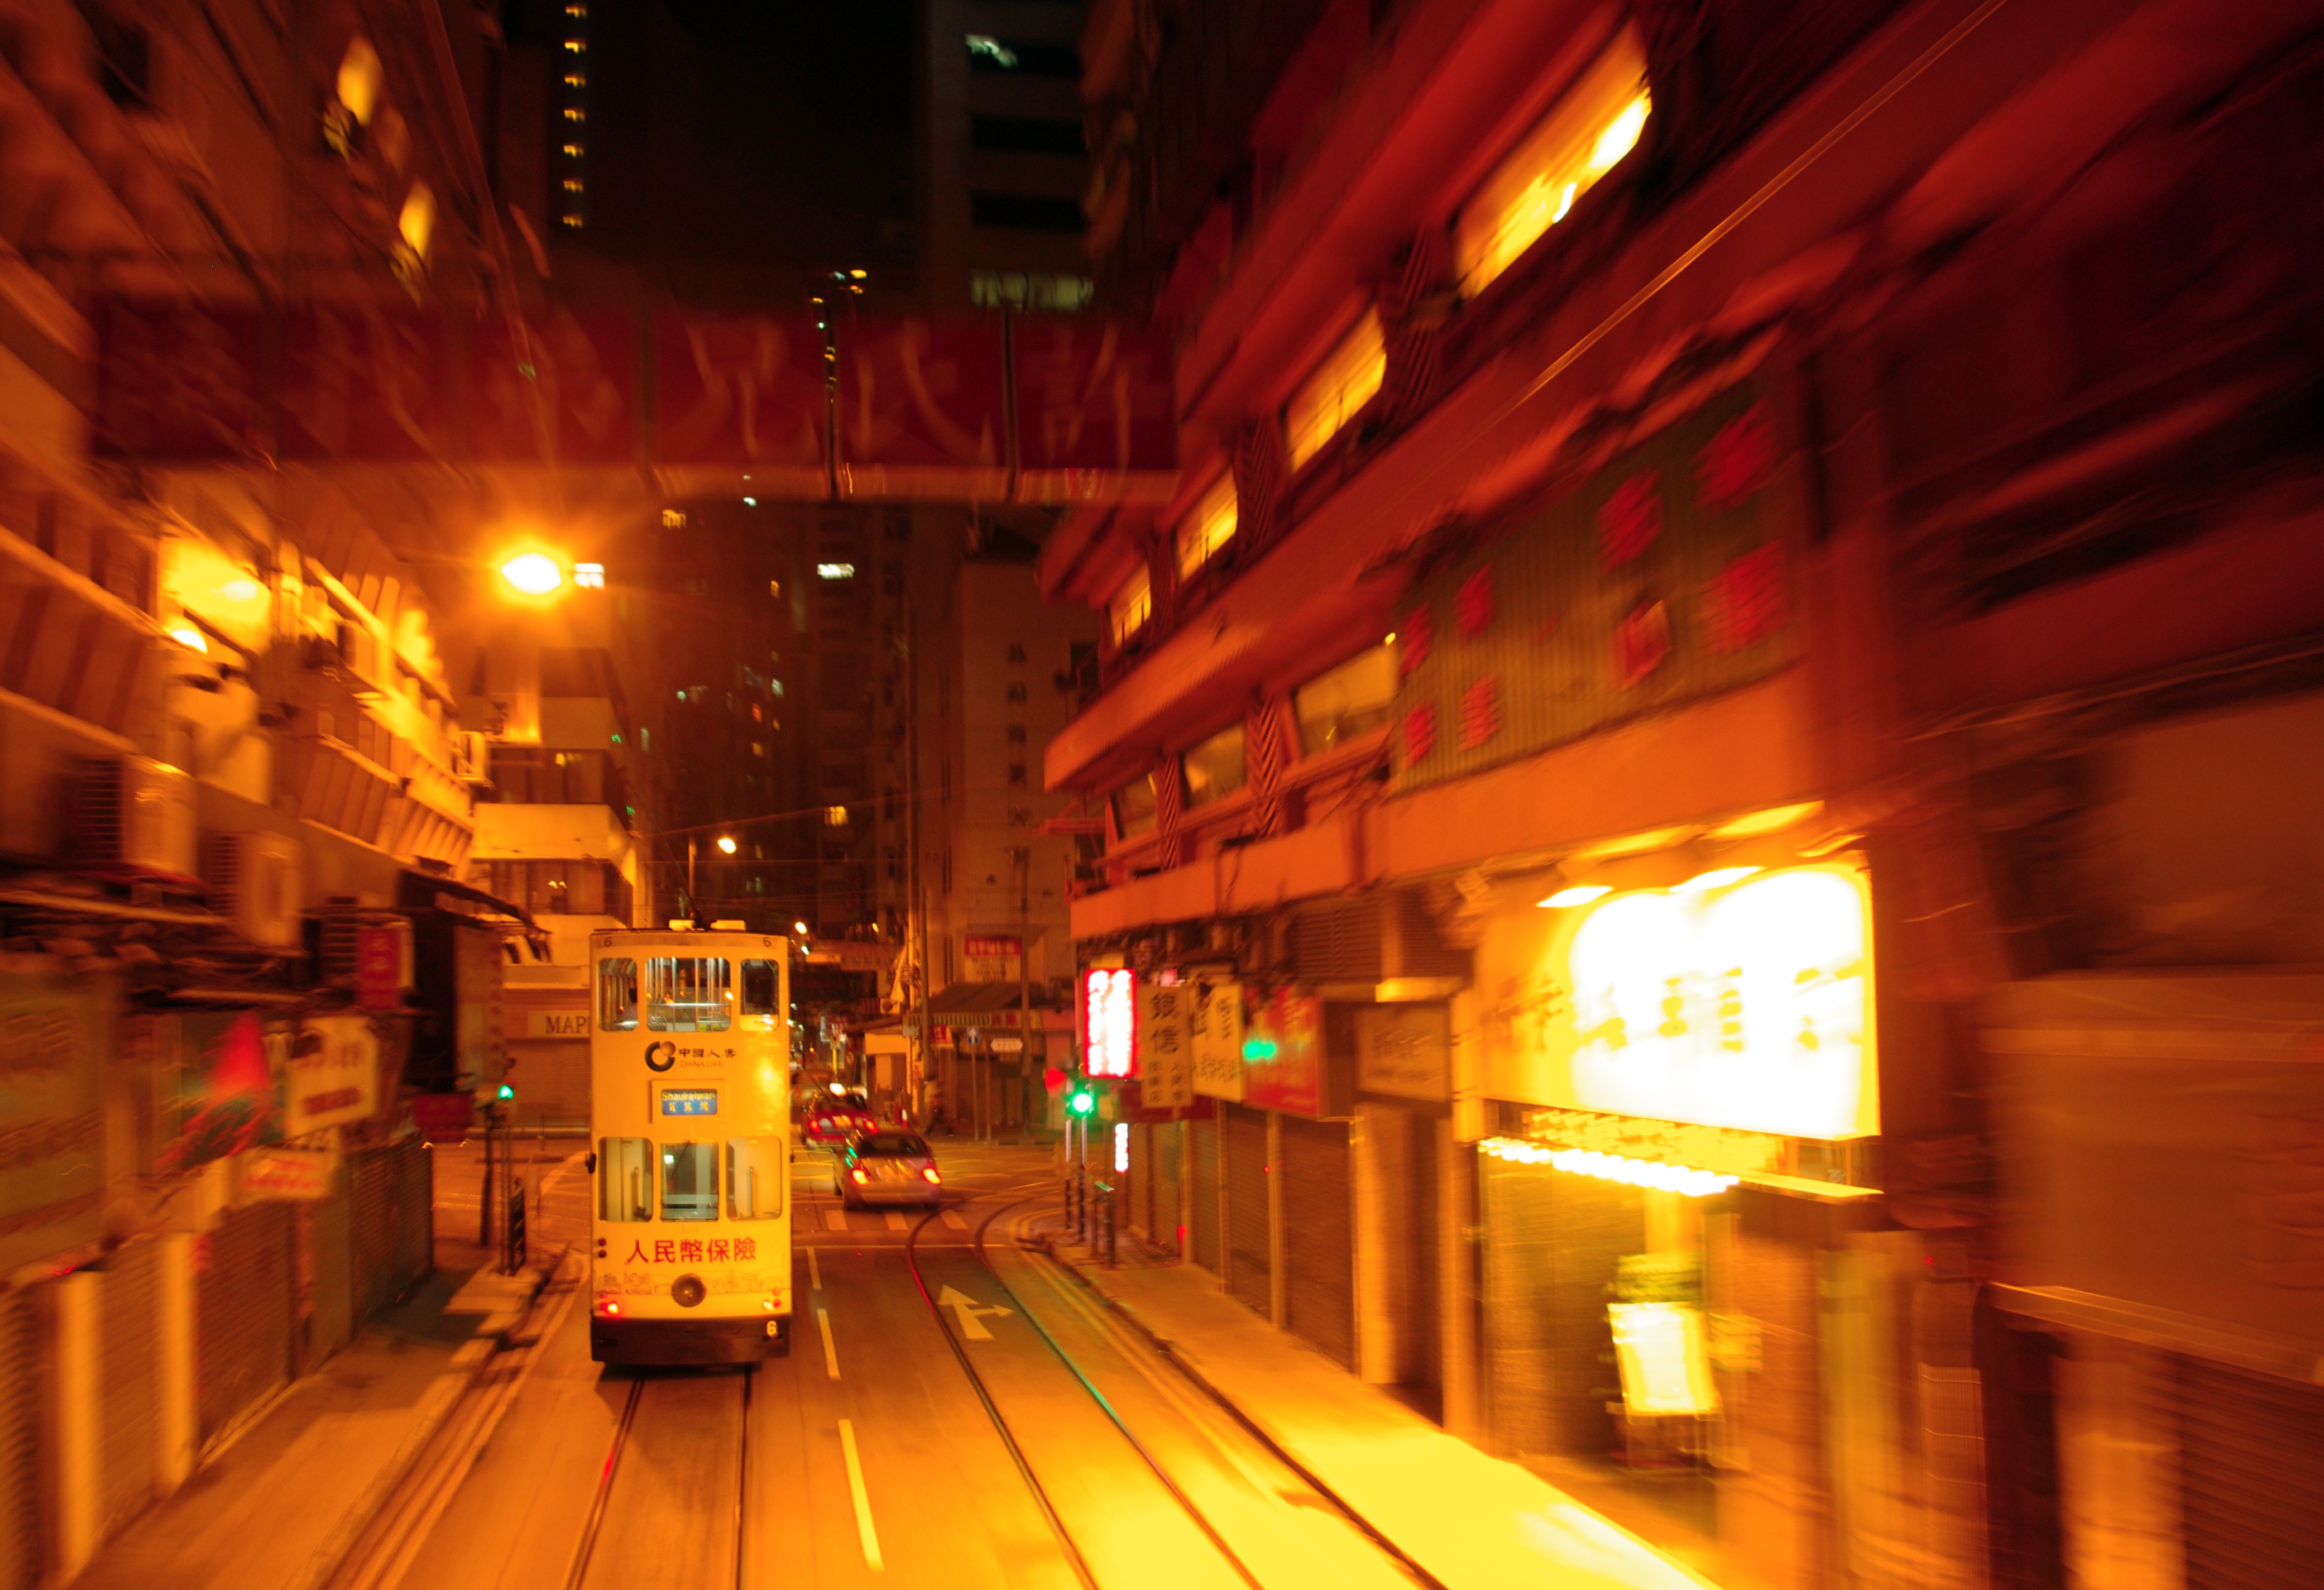
light, road, street, night, city, tram, evening, hong kong, urban area